Coll

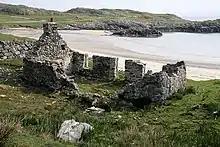
Derelict house at Sorisdale

In the 6th century, an Irish invasion led to the establishment of the Gaelic kingdom of Dál Riata, which included Coll. Dál Riata was divided into four kin-groups, of which the Cenél Loairn ruled Coll, Mull, and the adjacent mainland, which together consequently became known as "Lorn", after them. Coll shared the history of Lorn for the next 1000 years, becoming part of the Kingdom of the Isles under Norwegian dominion, then the MacDougall subdivision of that kingdom after Somerled.